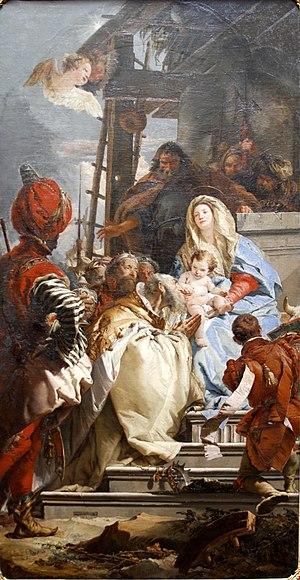
L’Adoration des mages d'après un épisode de l'Évangile selon Matthieu est un thème iconographique chrétien populaire d'un épisode de la vie du Christ, la visite des rois mages lors de sa nativité. Dans l'Occident chrétien, cette scène est commémorée à l'Épiphanie tandis que l'Église orthodoxe la place le 25 décembre.
Cette page fournit une liste chronologique de peintures du vénitien Giambattista Tiepolo.